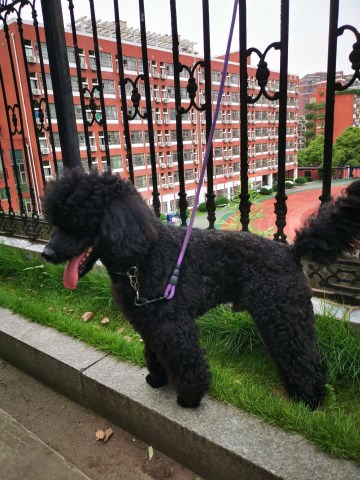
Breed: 7449-n000128-teddy